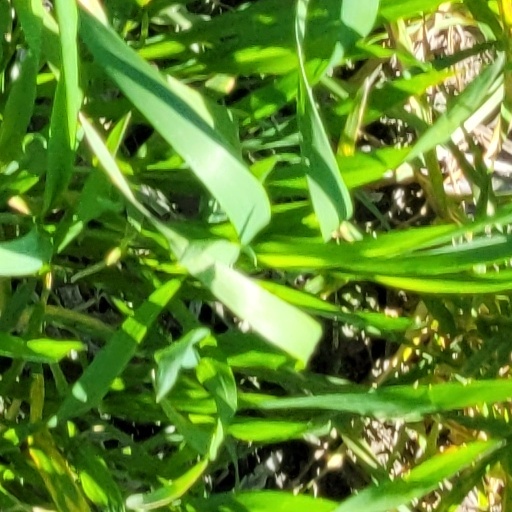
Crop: wheat